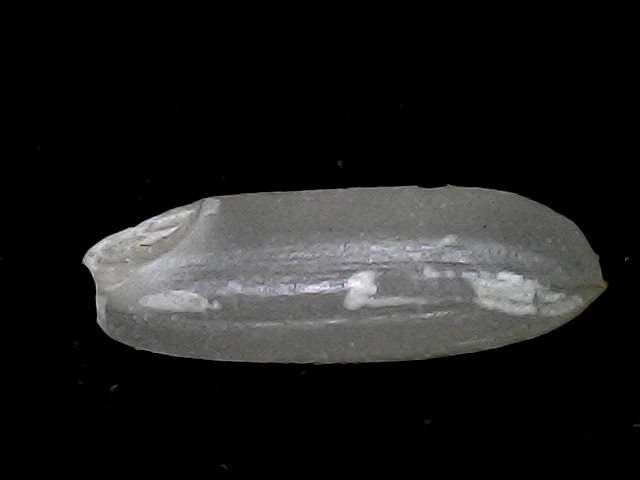
Rice variety: BRRI67